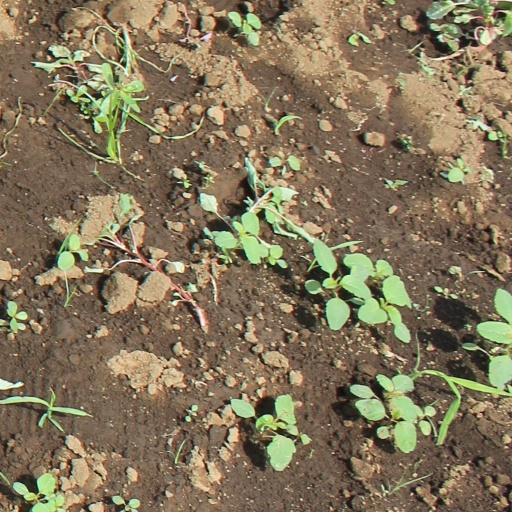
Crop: soybean